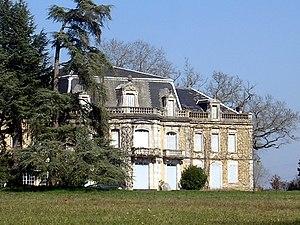
Château de Castandet, dans le département français des Landes. Oeuvre de l'architecte Jean-Marie Lacrampe .
Jean-Marie Lacrampe est un architecte français né à Lourdes en 1855 et mort à Lourdes en 1917. En tant qu'architecte de la ville de Lourdes, il dressa les plans de plusieurs bâtiments publics qui contribuent aujourd'hui à l'identité de la ville et à l'impression visuelle qu'elle laisse au visiteur.
Castandet est une commune du sud-ouest de la France, située dans le département des Landes.
Cet article recense de manière non exhaustive les châteaux, maisons fortes, mottes castrales, situés dans le département français des Landes. Il est fait état des inscriptions et classements au titre des monuments historiques.